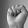
ASL letter: S